Frenulum of the tongue

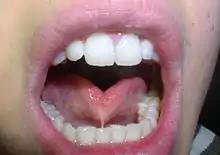
Ankyloglossia

Ankyloglossia, also known as tongue-tie, is a congenital anomaly characterised by an abnormally short lingual frenulum; when severe, the tip of the tongue cannot be protruded beyond the lower incisor teeth. There are two generalized classifications of ankyloglossia, anterior and posterior tongue-ties. A frenulum attached close to the tip of the tongue is commonly referred to as an "anterior tongue-tie". A frenulum that is attached near the bottom of the tongue, and is sometimes submucosal (not visible), but causes restriction is referred to as a "posterior tongue-tie".